Annapolis, Maryland

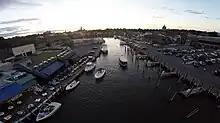
Over Annapolis Harbor & Dock Street

The United States Naval Academy was founded in 1845 on the site of Fort Severn, and now occupies an area of land reclaimed from the Severn River. Students that attend the Naval Academy are enrolled for four years with a following five year commitment to serving on active duty in the Marine Corps or Navy. Students hold the naval rank of Midshipman, and on average about 4,500 are enrolled.